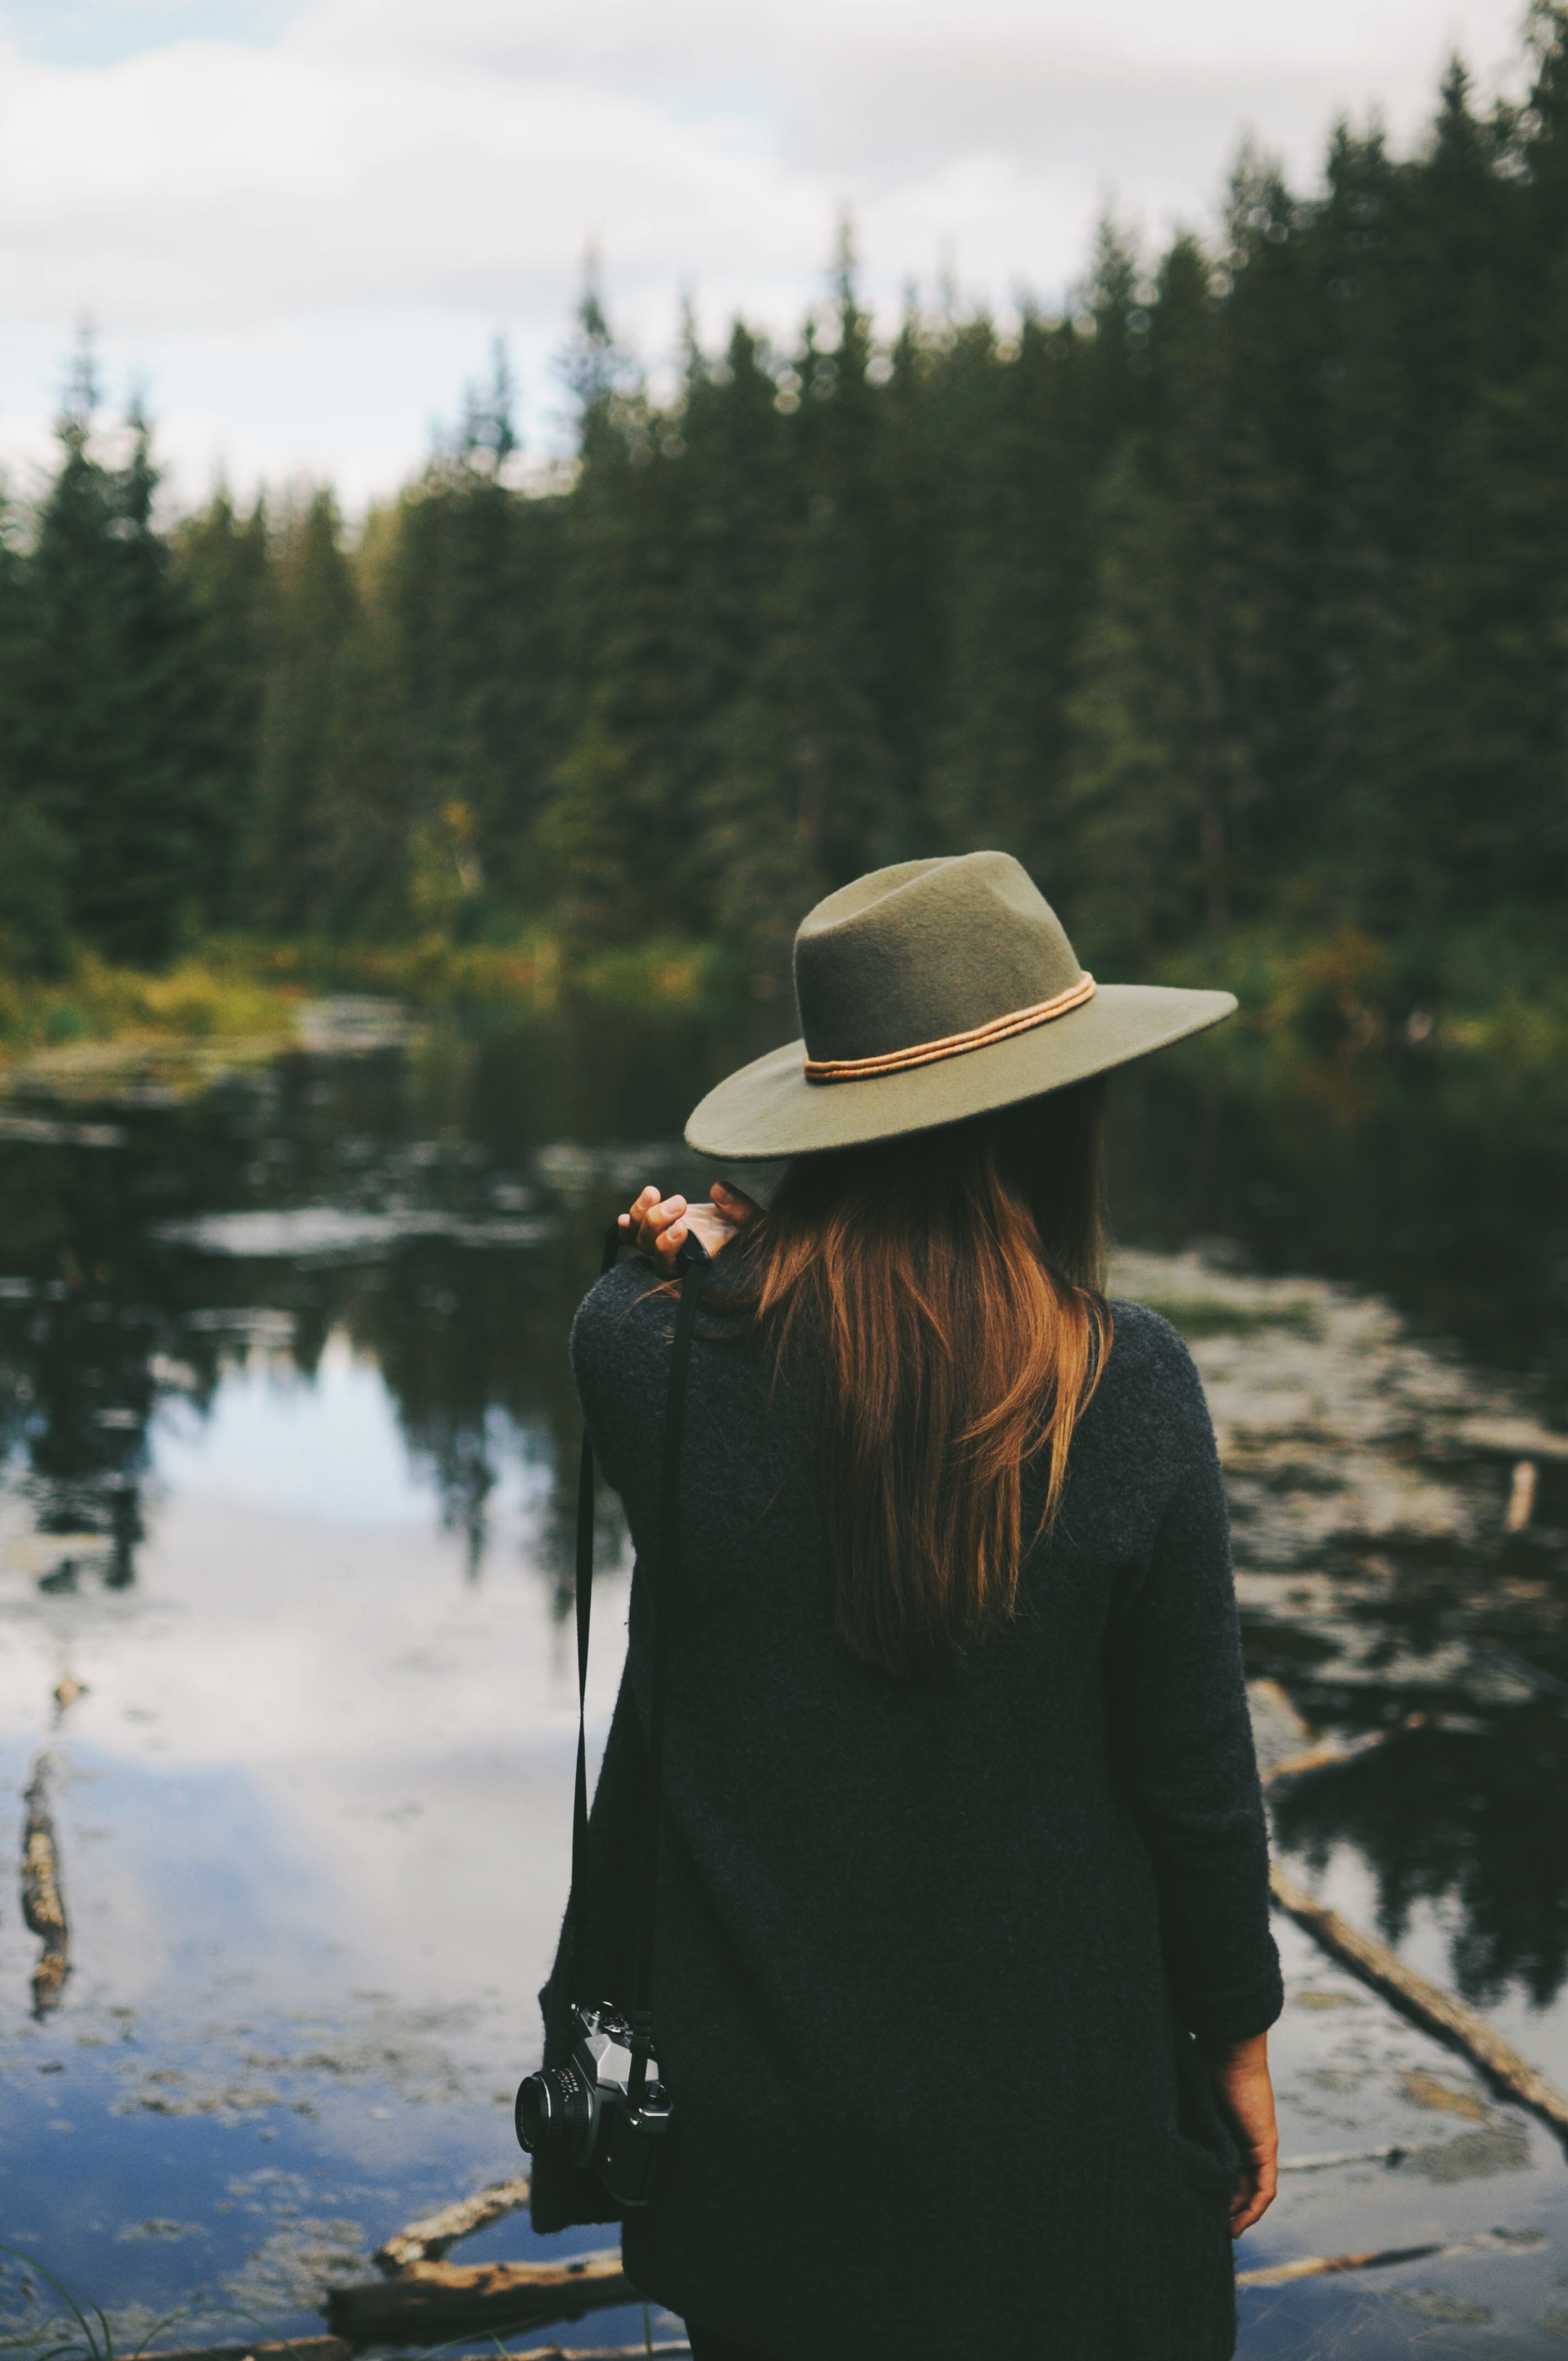
water, winter, woman, lake, female, reflection, hat, clothing, lady, season, brim